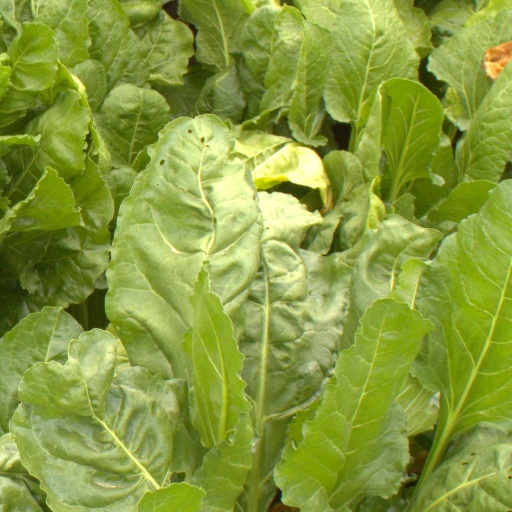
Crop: sugar beet